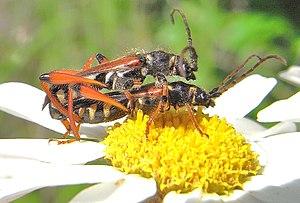
Stenopterus rufus est une espèce de coléoptères de la famille des Cerambycidae, sous-famille des Cerambycinae et du genre Stenopterus.